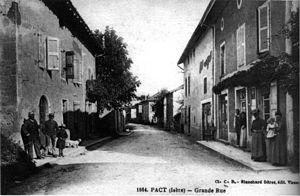
Pact est une commune française située dans le département de l'Isère, en région Auvergne-Rhône-Alpes.